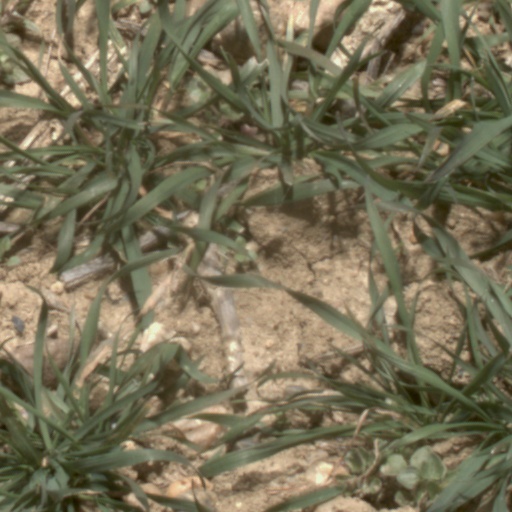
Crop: wheat